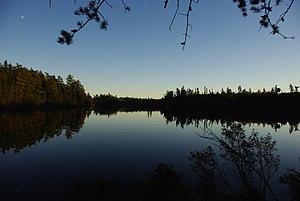
Lac Morialice du côté d'un camp